Gesta Hungarorum

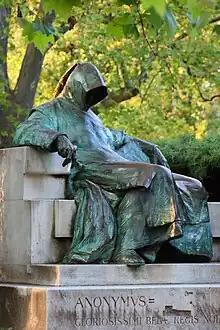
Statue of Anonymus, the author of the "Gesta Hungarorum" in Vajdahunyad Castle in Budapest. (Miklós Ligeti, 1903)

The author of the "Gesta Hungarorum" has been known as Anonymus ever since the publication of the first Hungarian translation of his work in 1790. The author described himself as "P who is called magister, and sometime notary of the most glorious Béla, king of Hungary of fond memory" in the opening sentence of the "Gesta". The identification of this King Béla is subject to scholarly debate, because four Hungarian monarchs bore this name. Most historians identify the king with Béla III of Hungary who died in 1196.